Eliza Bennett

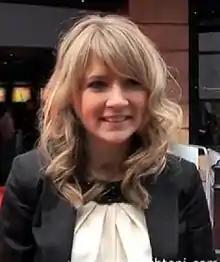
Bennett in 2009

Eliza Bennett (born 17 March 1992) is an English actress and singer. Her most notable roles have been those of Meggie Folchart in the film "Inkheart", Tora in the film "Nanny McPhee", Susan in "From Time to Time" and Holly Manson in the West End musical "Loserville". Bennett starred on the black comedy series "Sweet/Vicious" as Jules Thomas. In 2021, Bennett played Amanda Carrington in the final two seasons (2021–2022) of the series "Dynasty".